Alexander Hacke

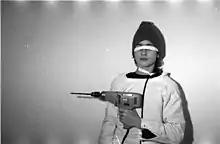
Hacke during the "Blässe" ("paleness") project,

In the early 1980s, Hacke released a few solo tapes and mini-albums, such as "Hiroshima". He became a long-time member of Einstürzende Neubauten and also was a member of several other bands, such as Sentimentale Jugend (with Christiane Vera Felscherinow, also known as Christiane F.), Sprung aus den Wolken and Mona Mur.